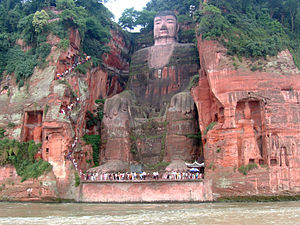
Leshan
Kæmpebuddhaen i Leshan
Leshan er et kinesisk bypræfektur i provinsen Sichuan, ca. 130 km syd for Chengdu. Det har et areal på 12.826 km² og folketallet er på omkring 3.530.000 indbyggere.